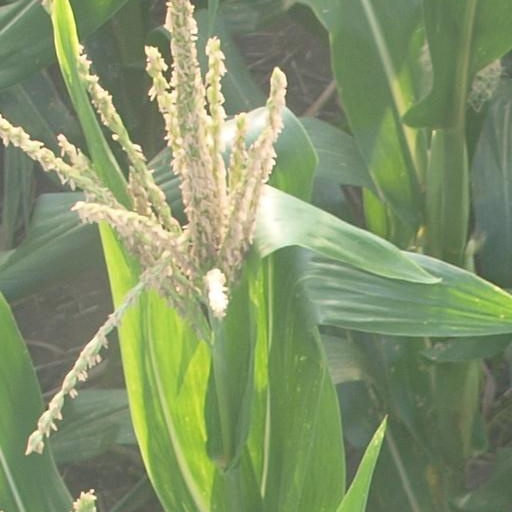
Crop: maize; corn